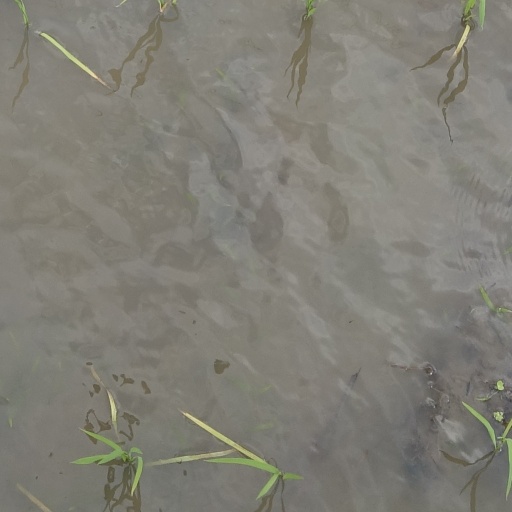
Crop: rice